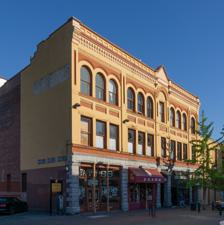
Building: Duck's Block
Country: Unknown
Year built: 1892
Duck's Block The building's exterior in 2018 General information Address 1316 Broad St. Town or city Victoria, British Columbia Country Canada Coordinates 48°25′37.355″N 123°21′58.968″W / 48.42704306°N 123.36638000°W / 48.42704306; -123.36638000 Technical details Floor count 3 The Duck's Block is an historic building in Victoria, British Columbia , Canada . See also List of historic places in Victoria, British Columbia References